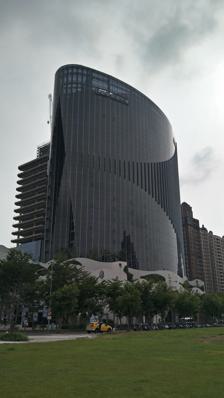
Building: 6+Plaza
Country: Taiwan
Year built: 2018
Shopping mall in Hsinchu County, Taiwan 6+Plaza 6+Plaza購物廣場 Location No. 168, Section 2, Fuxingsan Road, Zhubei City , Hsinchu County , Taiwan Coordinates 24°48′28″N 121°02′20″E / 24.80767463770289°N 121.03884455522481°E / 24.80767463770289; 121.03884455522481 Opening date 26 January 2018 No. of floors 5 floors above ground Public transit access Hsinchu HSR station , Liujia railway station Website http://www.weixia.com.tw/WSWebsite/ 6+Plaza ( Chinese : 6+Plaza購物廣場 ) is a shopping mall complex located in Zhubei City , Hsinchu County , Taiwan that started trial operations on 28 December 2017 and officially opened on 26 January 2018. It is the first and largest shopping mall in Hsinchu County and is located in close proximity to Hsinchu HSR station . The mall has many popular brands, informal eateries as well as kids' activities, such as go-karting . The mall is a part of a highrise complex named 暐順經貿大樓 that includes a mall (Levels 1 - 5), office spaces (Levels 6 - 13) as well as a hotel (Levels 14 - 20). See also List of tourist attractions in Taiwan References